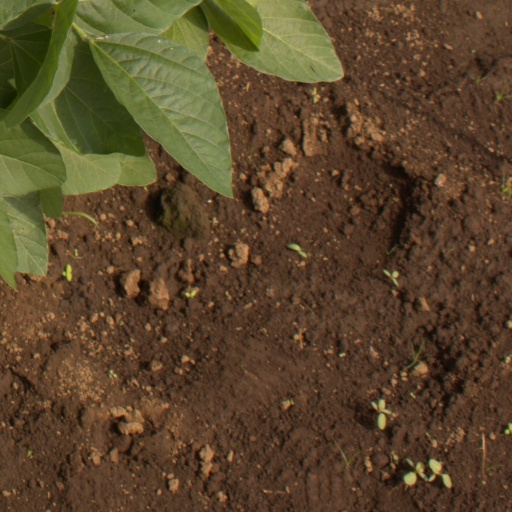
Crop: soybean